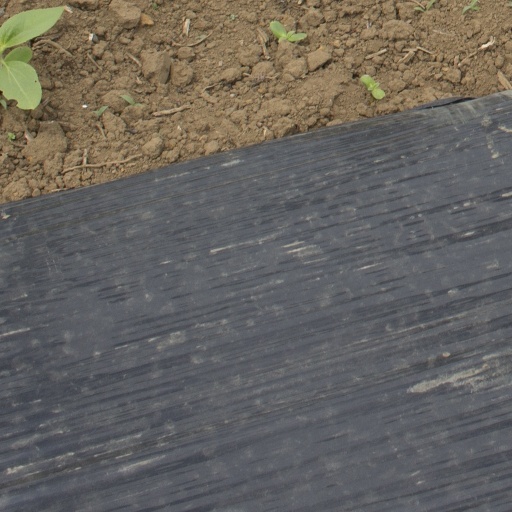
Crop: Jerusalem artichoke